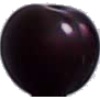
Label: cherry_wax_black